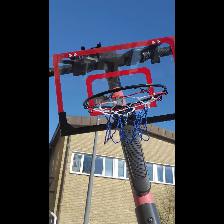
Label: NonHuman